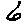
Label: 6